92nd Academy Awards

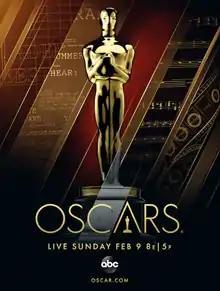
Official poster

The 92nd Academy Awards ceremony, presented by the Academy of Motion Picture Arts and Sciences (AMPAS), honored films released in 2019 and took place on February 9, 2020, at the Dolby Theatre in Hollywood, Los Angeles, beginning at 5:00 p.m. PST / 8:00 p.m. EST. During the ceremony, the AMPAS presented Academy Awards (commonly referred to as Oscars) in 24 categories. The ceremony, televised in the United States by ABC, was produced by Stephanie Allain and Lynette Howell Taylor and was directed by Glenn Weiss. Three months earlier in a ceremony at the Ray Dolby Ballroom of the Hollywood & Highland Center in Hollywood held on October 27, 2019, the Academy held its 11th Annual Governors Awards ceremony.